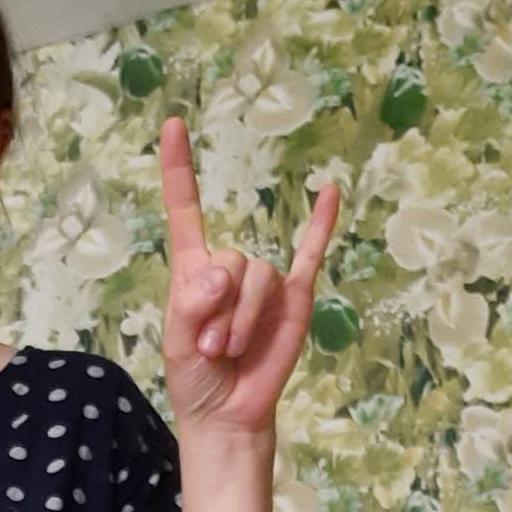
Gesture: rock